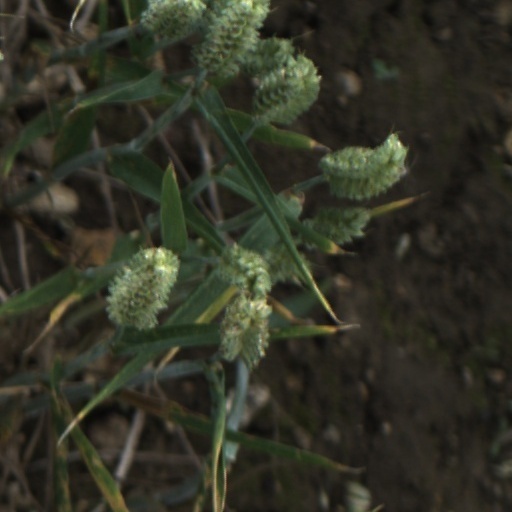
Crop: wheat